Answer in natural language. Consider the 3D positions of the objects in the scene and not just the 2D positions in the image. Is the centerpoint of  Window at a higher height than glass metal tv stand? Choose between the following options: no or yes
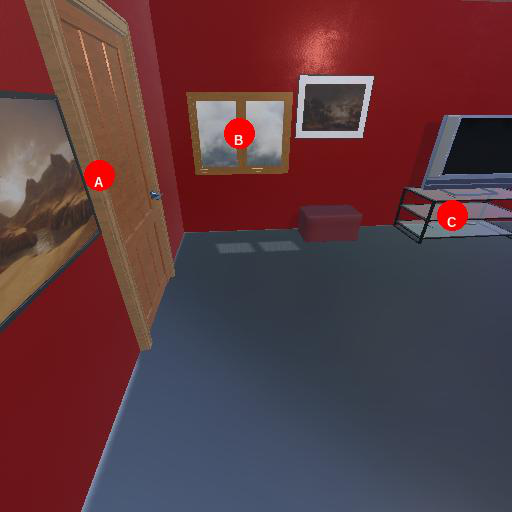
<answer>yes</answer>